Cr1TiKaL

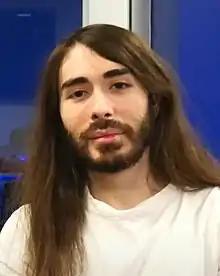
White in 2022

Charles Christopher White Jr. (born August 2, 1994), better known as Cr1TiKaL, MoistCr1TiKaL (pronounced "moist critical"), or penguinz0 (pronounced "penguin z zero") is an American YouTuber and streamer. He is best known for his commentary videos and live streams covering internet culture and video games. His content is mostly characterized by his monotonous voice, white shirt, deadpan comedic style, and long hair, which has earned him the nickname of "Internet Jesus". In addition, White was the co-founder and co-owner of the esports organization Moist Esports, is currently the co-owner of Shopify Rebellion and is also a co-founder and member of the musical duo the Gentle Men.